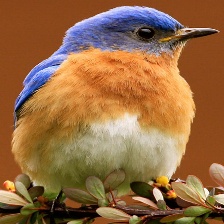
Species: EASTERN BLUEBIRD
Scientific name: SIALIA SIALIS